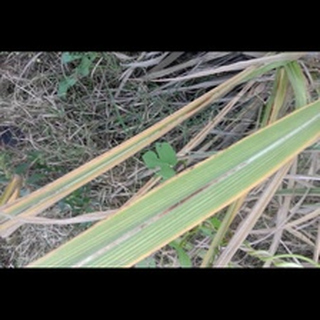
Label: sugarcane_red_rot